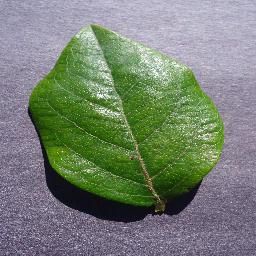
Label: Blueberry___healthy